2010 Gascoyne River flood

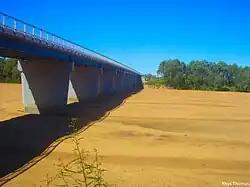
The normally dry Gascoyne Riverbed in February 2009

On 11 December 2010, a monsoon trough developed northwest of Western Australia. Slowly tracking to the south, the system spawned a low-pressure system (Tropical Low 03U) by 15 December. Turning southeastward, the low later made landfall near Coral Bay on 18 December. Within hours of moving inland, the system turned to the southwest and moved back over water the following morning. The storm was last noted on 20 December well off the coast of Western Australia.